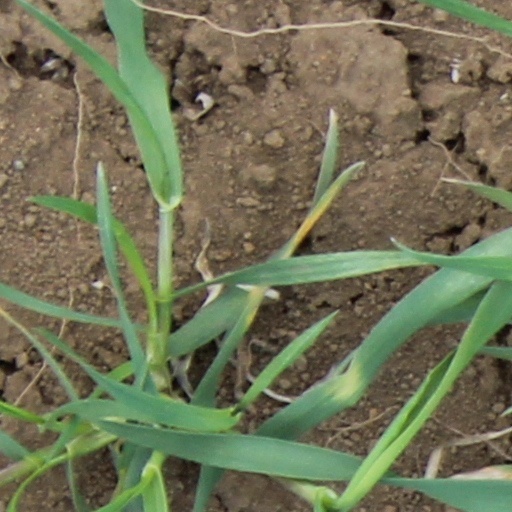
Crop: wheat